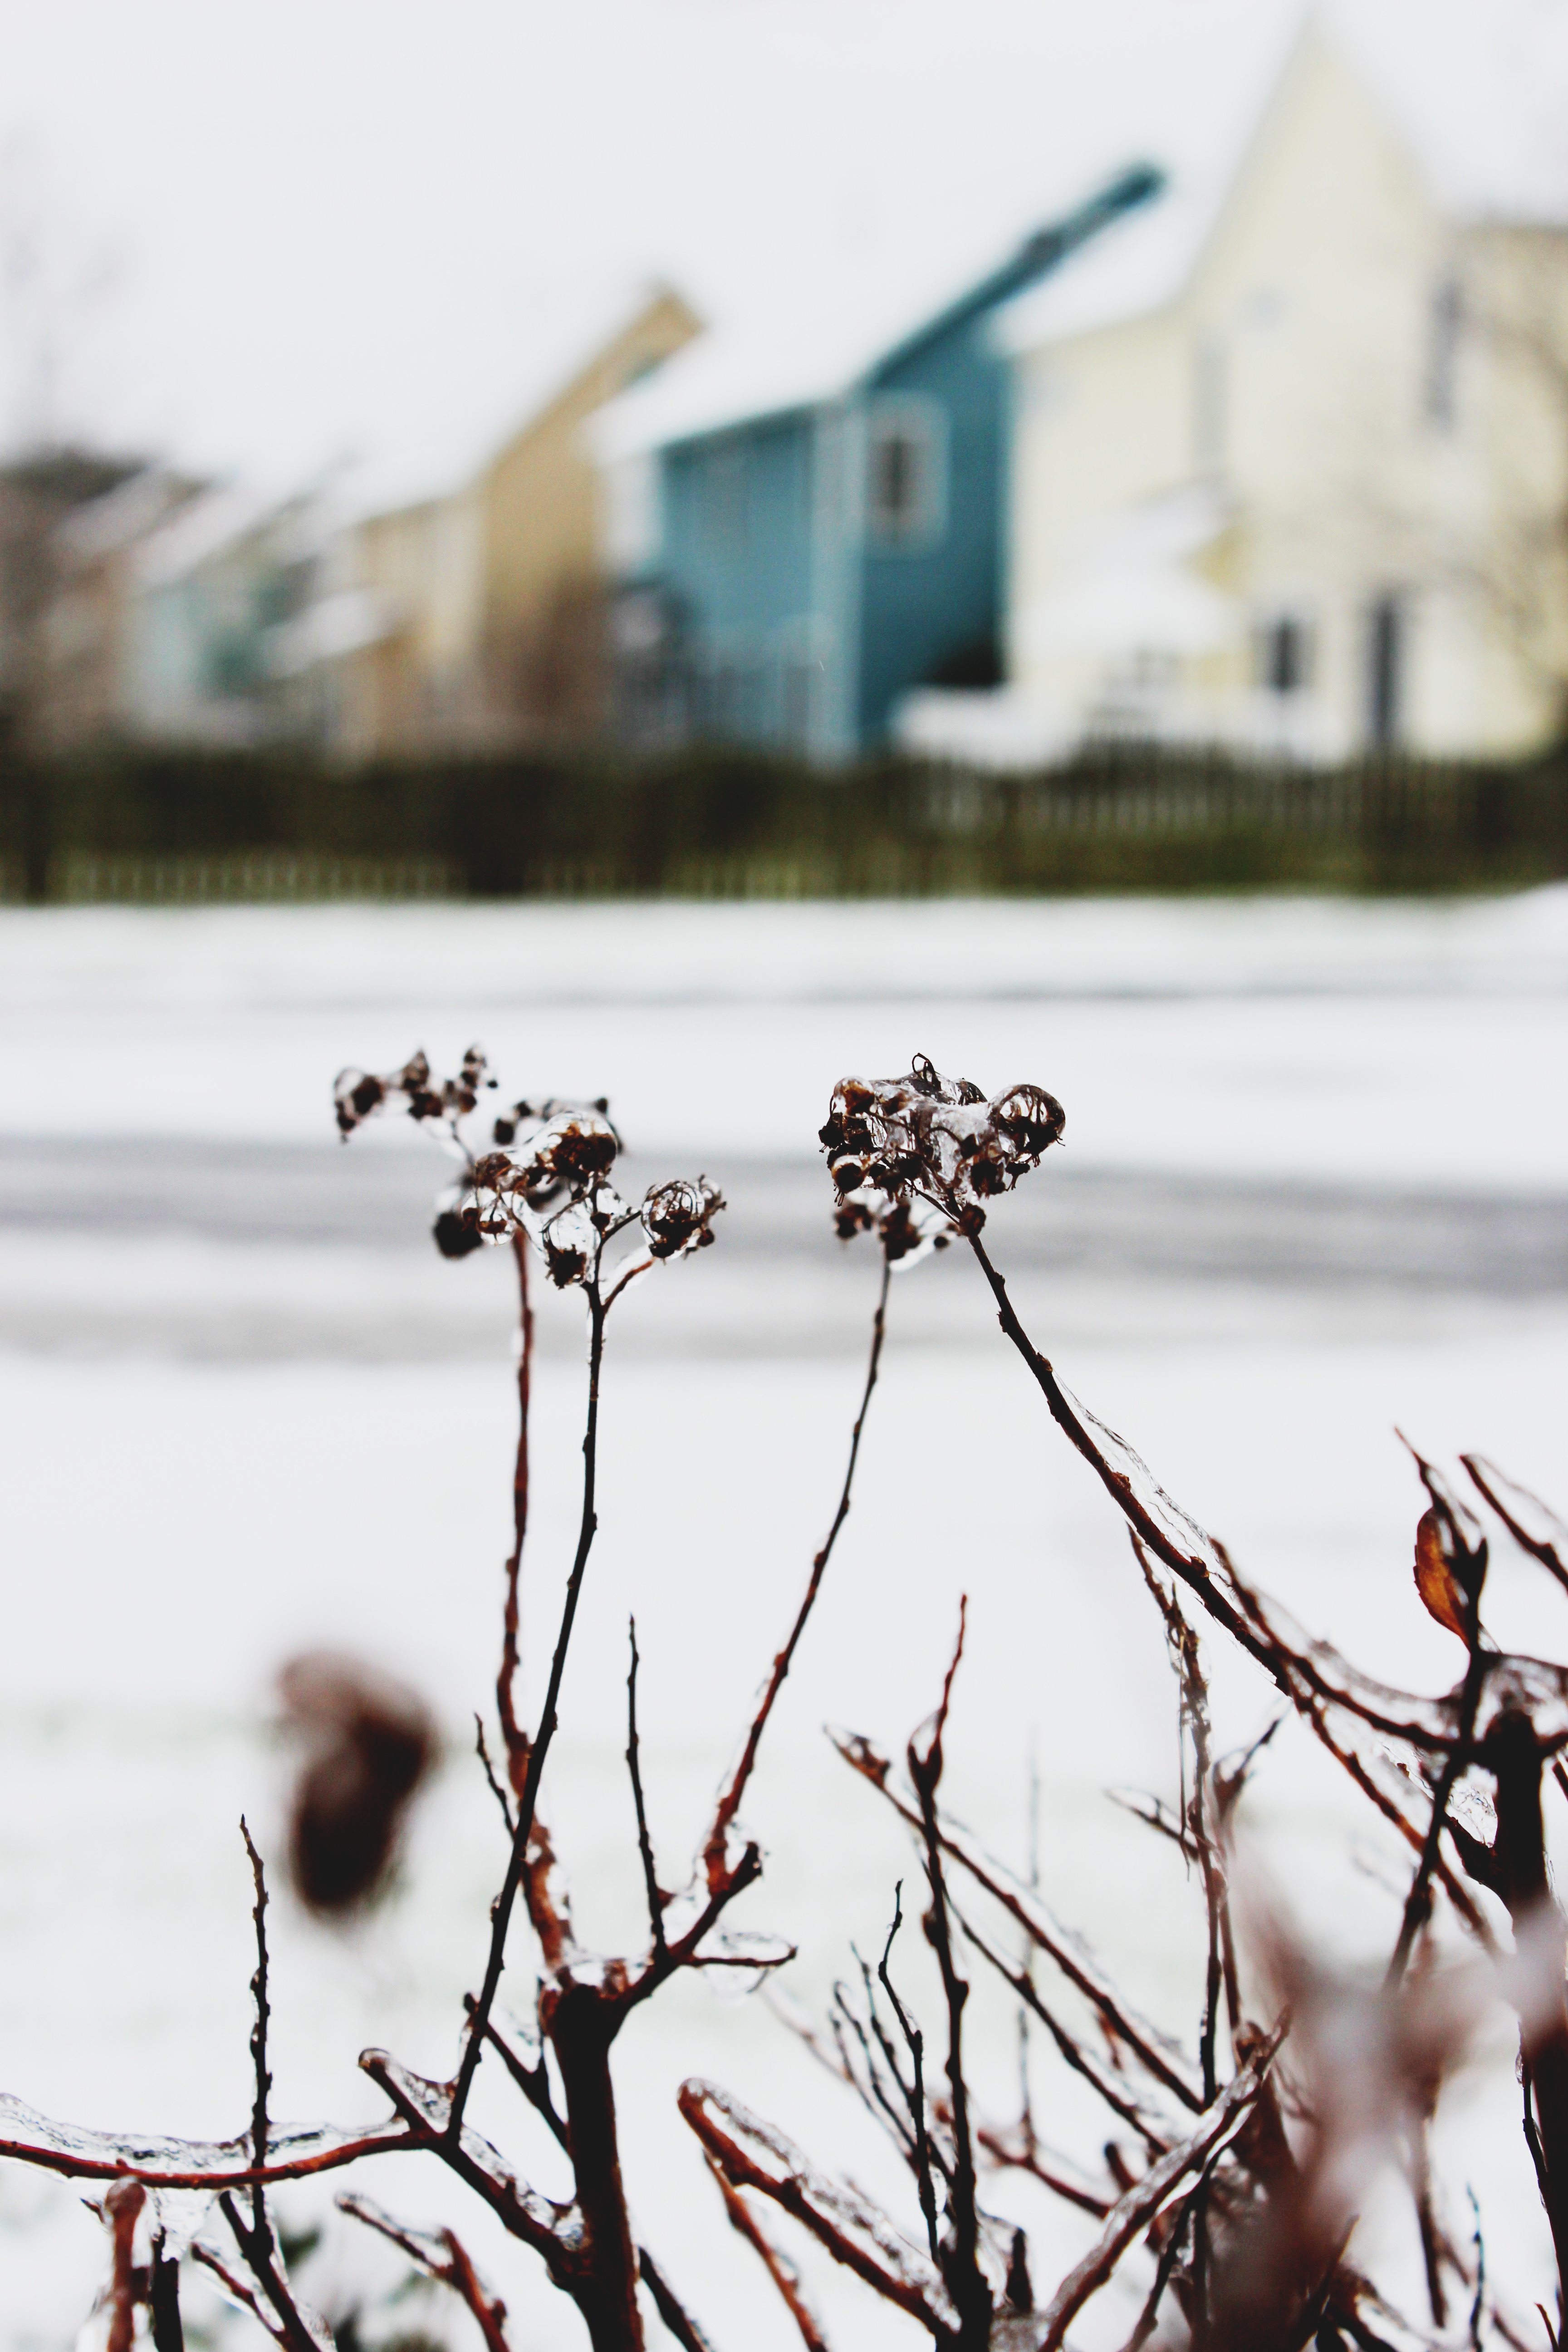
tree, water, nature, branch, snow, winter, morning, leaf, flower, frost, ice, spring, reflection, autumn, weather, season, twig, freezing